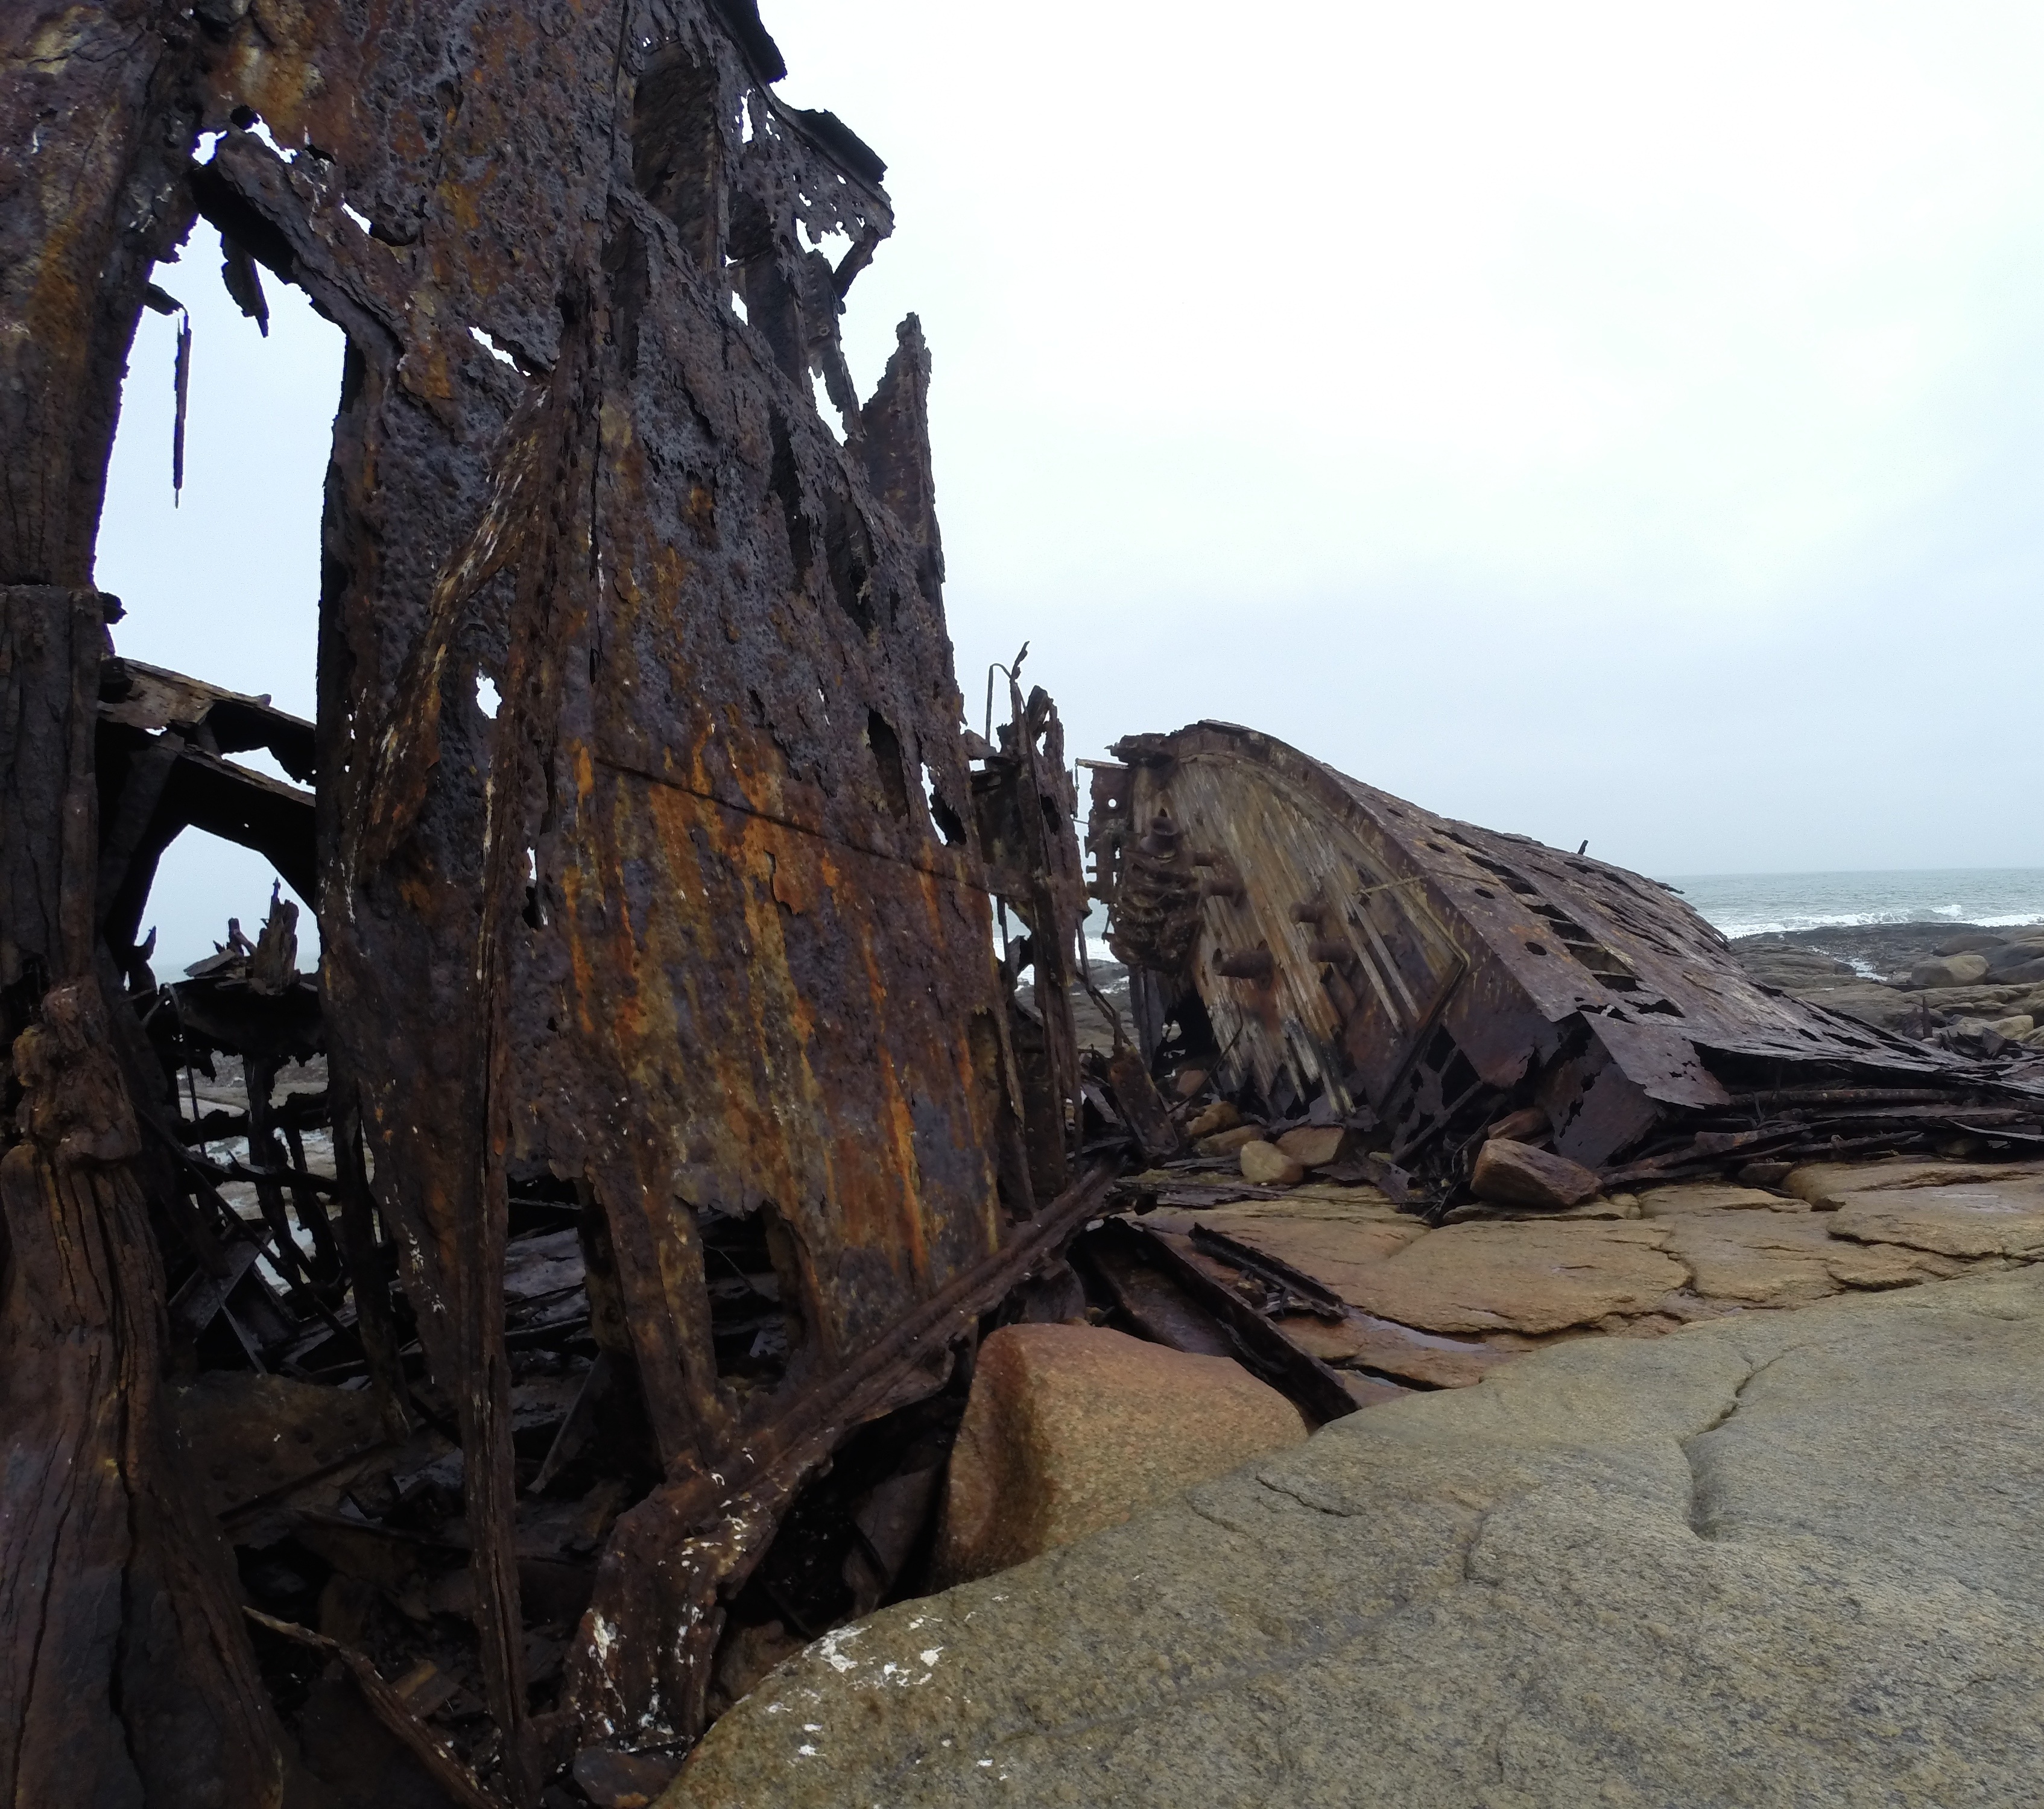
coast, nature, sand, rock, wood, desert, adventure, ship, desolate, formation, rust, ruin, terrain, material, wreckage, geology, apocalypse, shipwreck